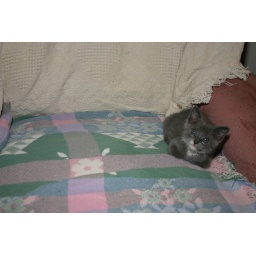
A little cat in a normal-sized chair